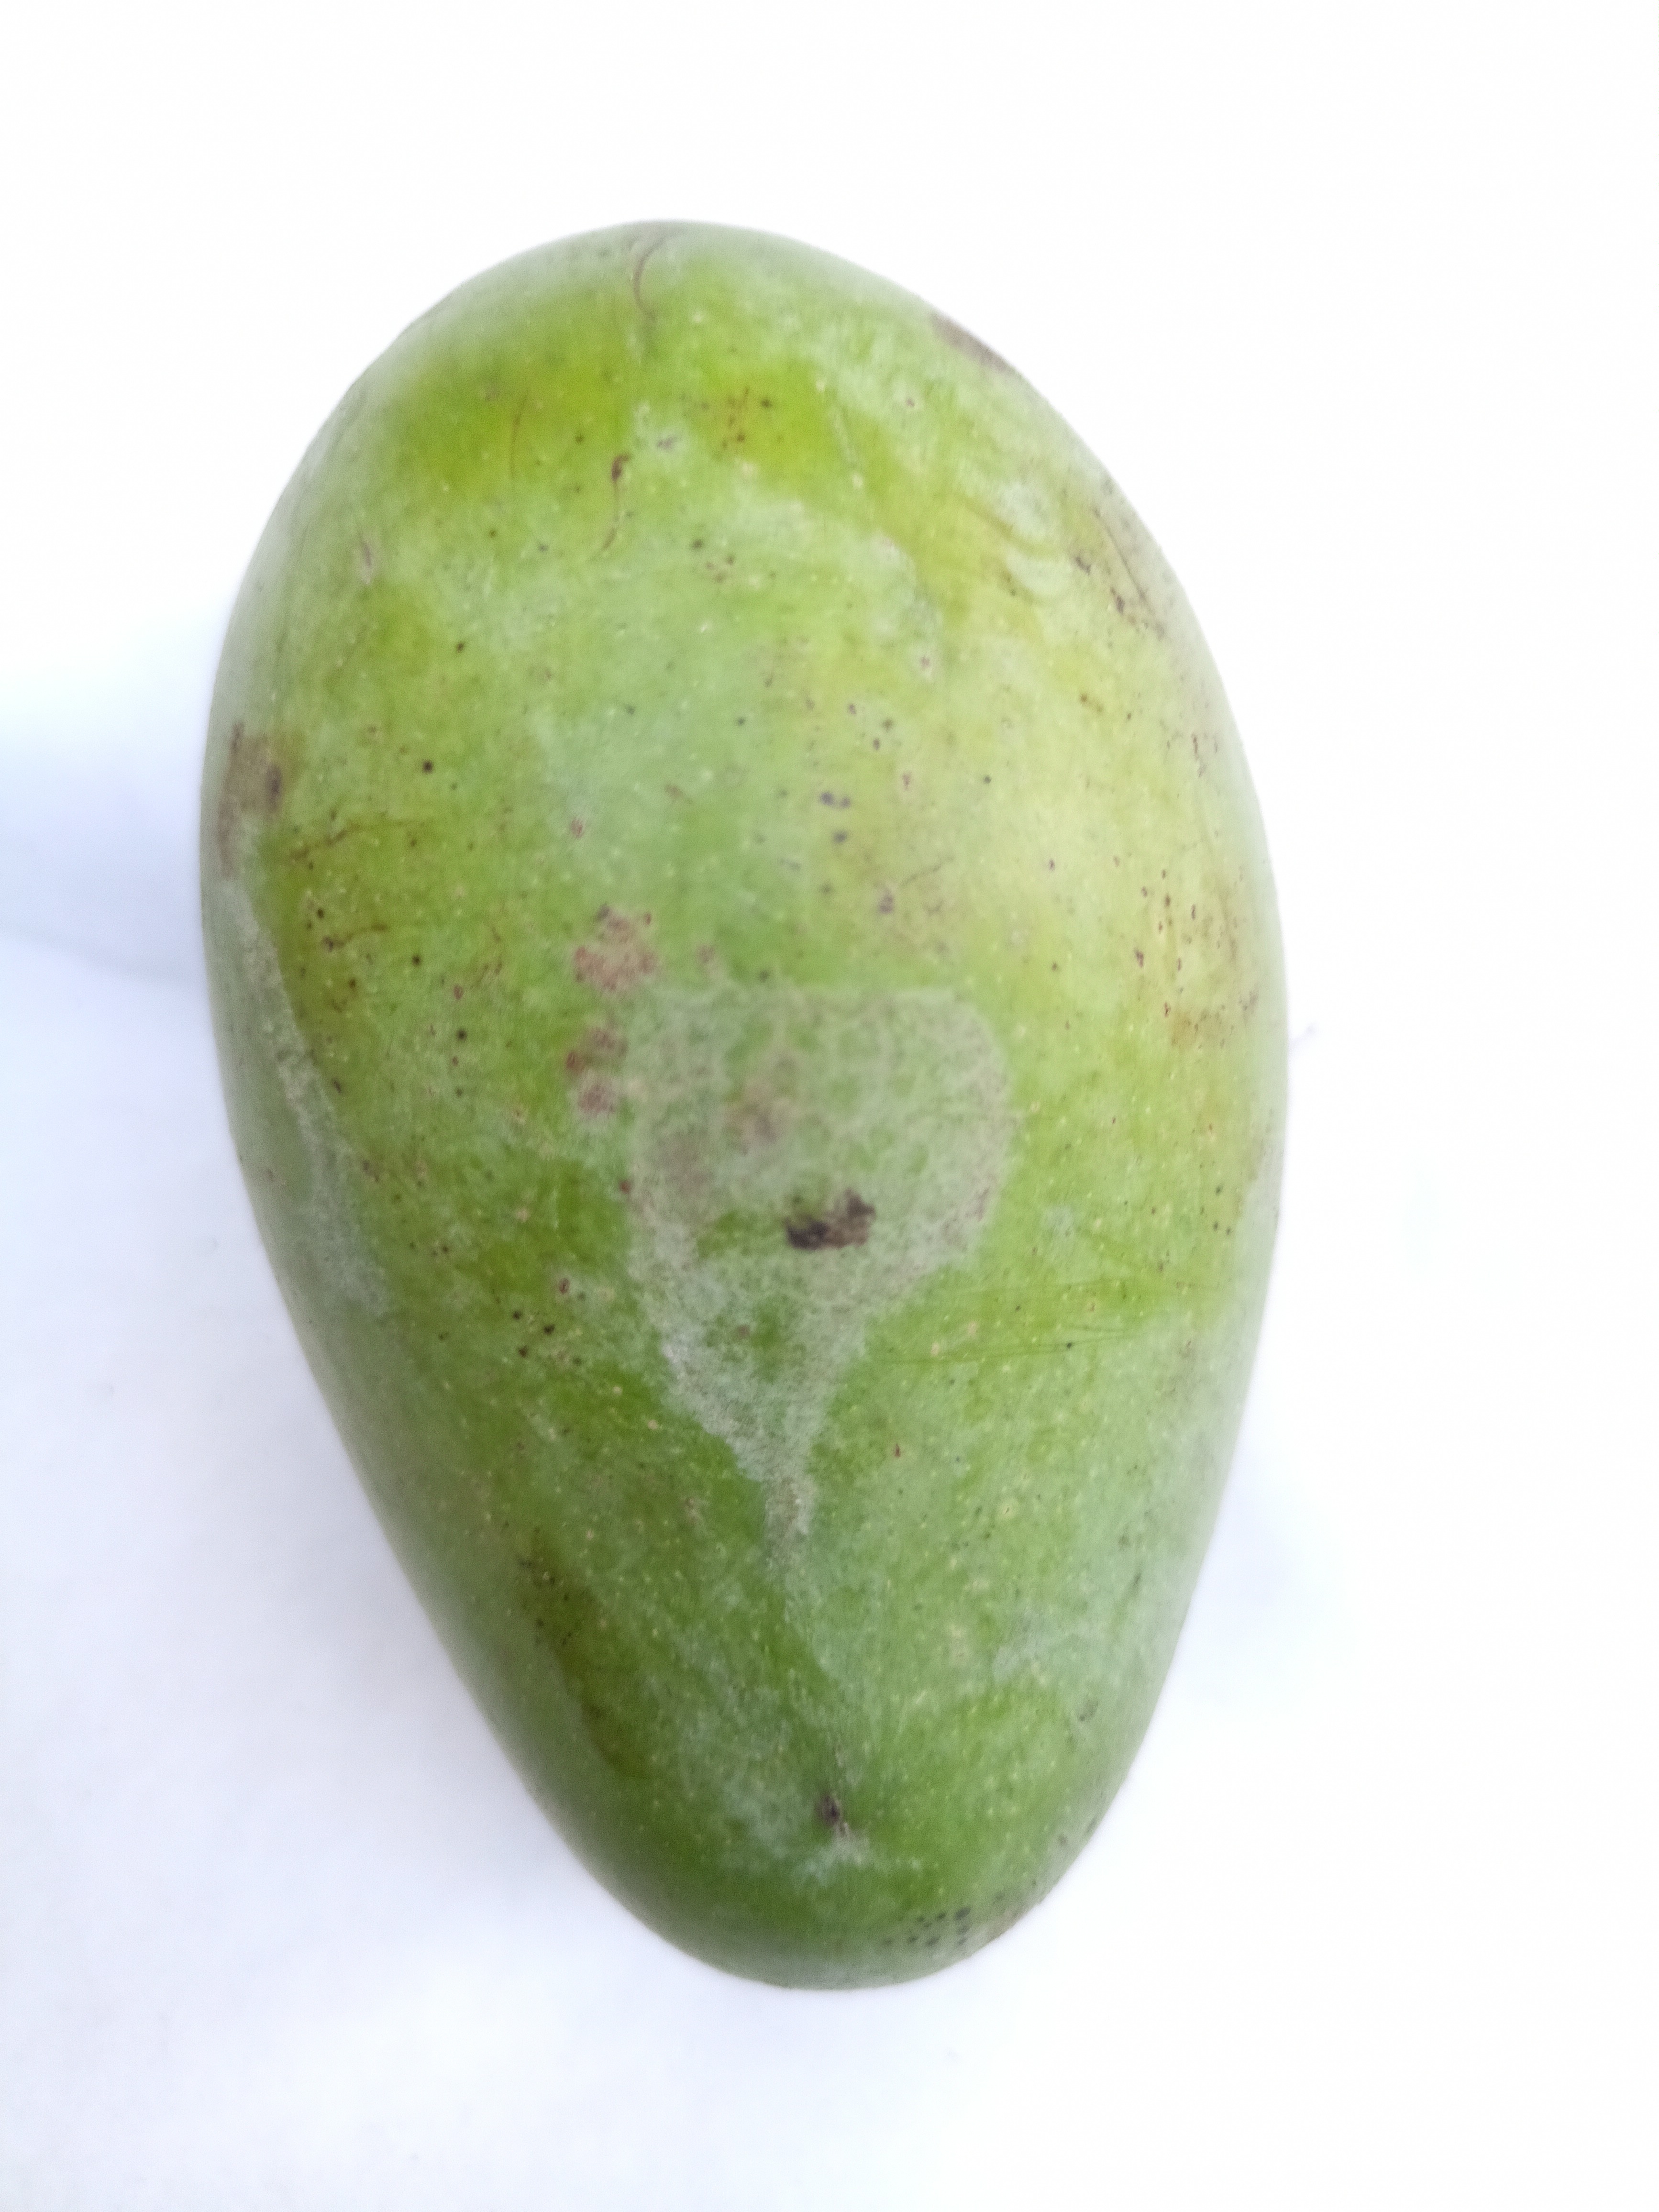
Mango variety: Amrapali